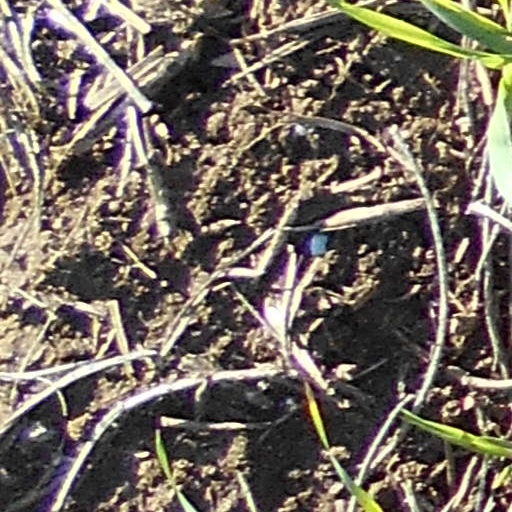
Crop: wheat